Skylight

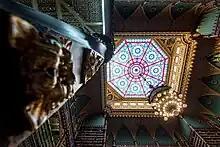
Stained glass dome skylight in the Royal Portuguese Cabinet of Reading in Rio de Janeiro, Brazil

A study concluded that students have significantly higher test scores in classrooms that optimize daylighting, than classrooms that do not. Other studies show that daylight positively affects physiological and psychological well-being, which can increase productivity in many contexts, such as sales in retail spaces.